Eugenia Pragierowa

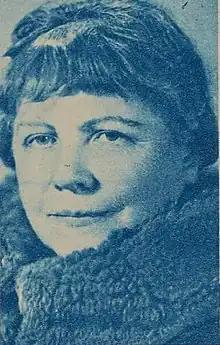
Eugenia Pragierowa (1952).

She studied at a female gymnasium in Kalisz. She was a participant in school strikes in 1905, arrested, and imprisoned for a total of seven months. She studied history at the Jagiellonian University, and in 1908–1911 law at the University of Zurich. She obtained a doctoral degree in law after defending her doctoral dissertation entitled "Die Genossenschaftsbewegung im Königreich Polen (Cooperative Movement in the Kingdom of Poland)". In the years 1910–1914 she was a member of the socialist PPS-Left, from 1919 a member of PPS, from 1919 to 1925, head of the Labour Protection Department of the Ministry of Labour and Social Welfare, and from 1925 to 1939 lecturer at the Free Polish University. In 1912 she had married Adam Pragier, an activist in the PPS, whose career she shadowed closely and who remained in British exile after 1945. After September 1939, the couple was effectively separated.